Tom Harley

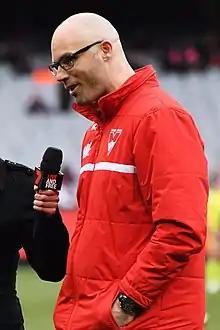
Harley with Sydney in August 2018

Thomas Harley (born 18 July 1978) is a former professional Australian rules footballer who played for the Port Adelaide Football Club and the Geelong Football Club in the Australian Football League (AFL). A defender at and , Harley is a two-time premiership-winning captain at Geelong.